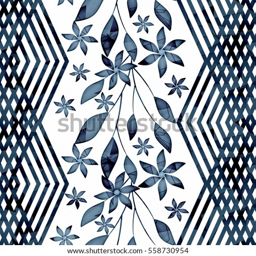
seamless floral pattern , grey twigs , flowers on a white background , black vertical decorative strip .